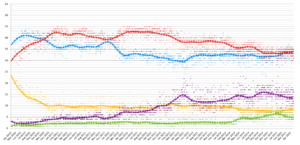
Meningsmålinger forud for parlamentsvalget i Storbritannien 2015 / Grafisk overblik
Overblik over meningsmålinger fra 6. maj 2010 til 7. maj 2015.